Brazilian cuisine

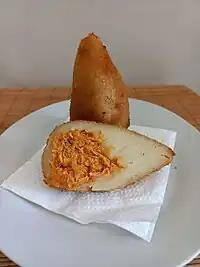
"Coxinha" is a popular Brazilian snack

The Northeastern Brazilian cuisine is heavily influenced by African cuisine from the coastal areas of Pernambuco to Bahia, as well as the eating habits of indigenous populations that lived in the region.